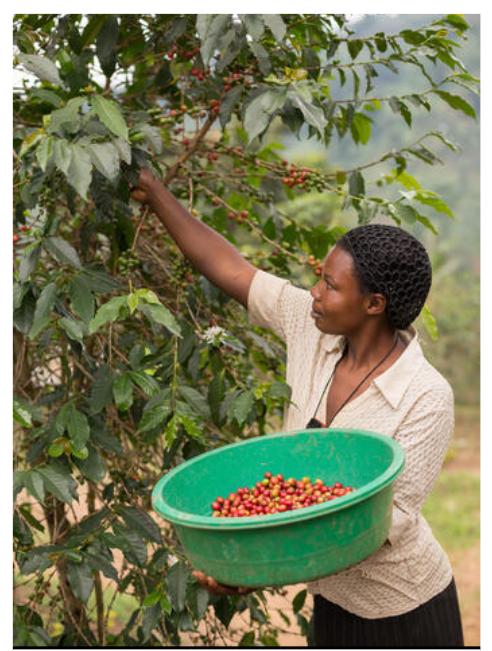
Mkulima mwanamke akiwa kwenye eneo la shamba akiendelea na zoezi la uvunaji wa maharage ya kahawa, mkulima huyu anavuna maharage haya na kuyaweka kwenye beseni lenye rangi ya kijani. Zao hili hutumika kama zao la biashara kwani humsaidie mkulima huyu kupata kipato.